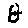
Label: 8